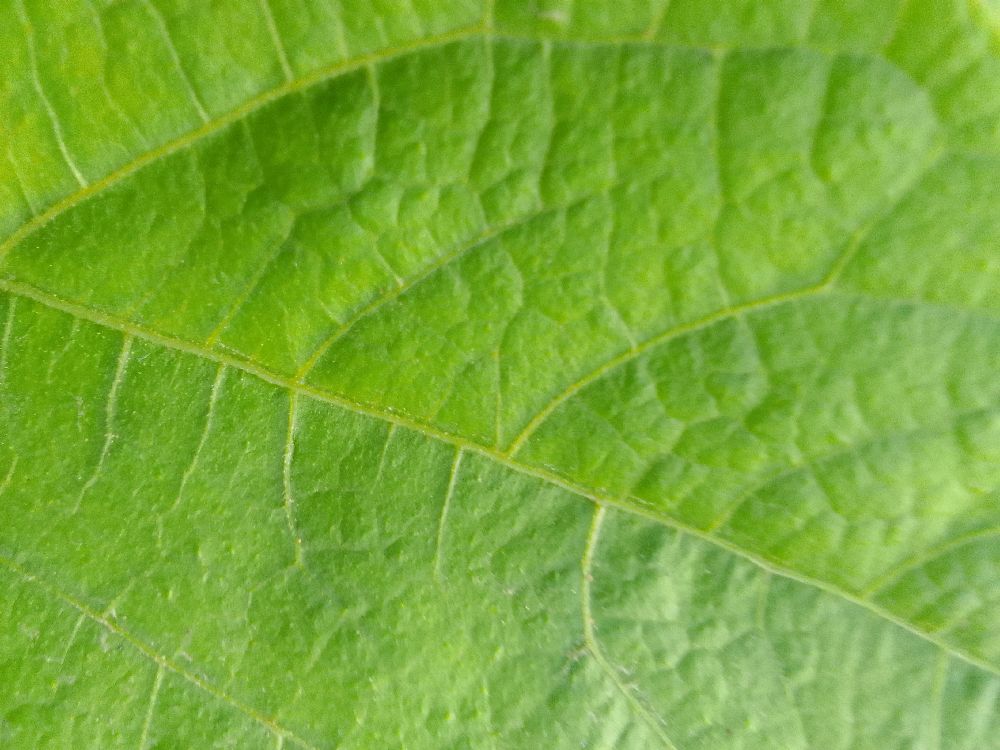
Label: healthy